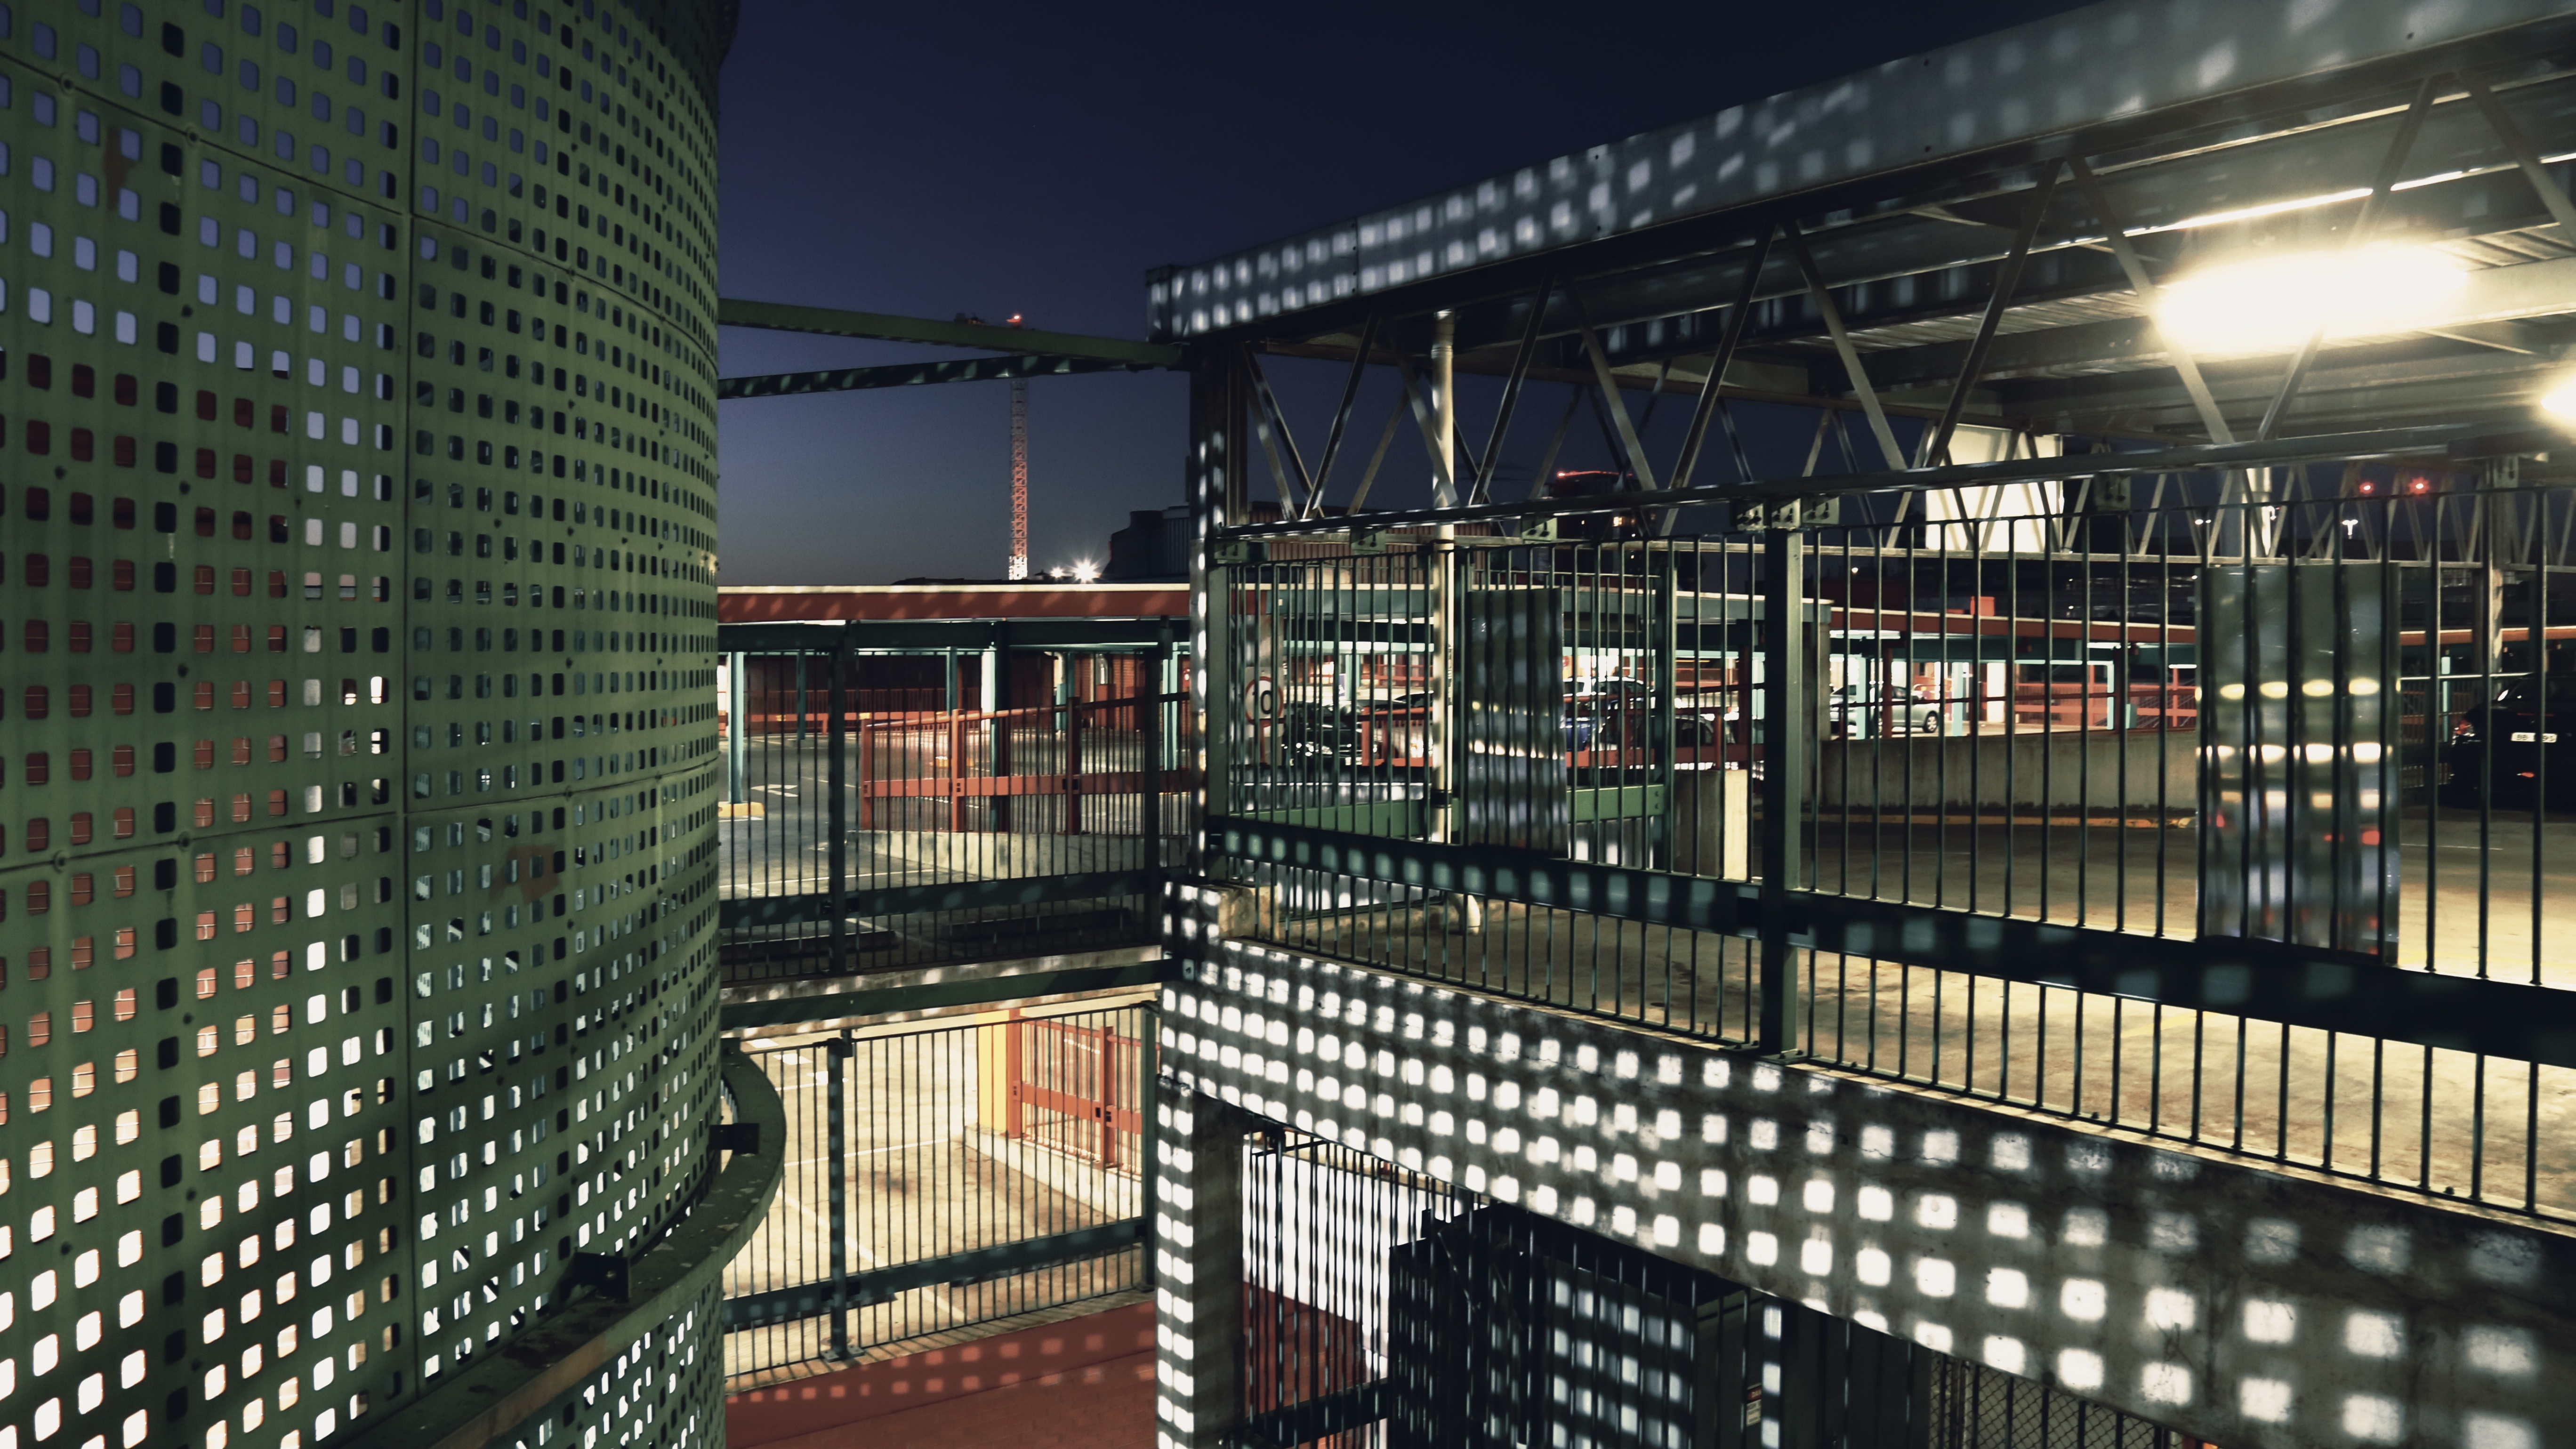
architecture, building, skyscraper, factory, interior design, urban area